Aspects of Love

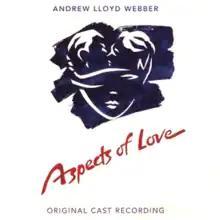
Original West End Logo

Aspects of Love is a musical with music and book by Andrew Lloyd Webber, and lyrics by Don Black and Charles Hart. It is based on the 1955 novel by David Garnett.